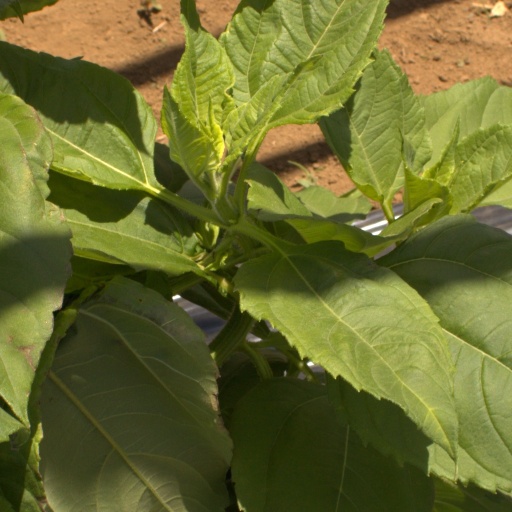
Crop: Jerusalem artichoke